Microcystis

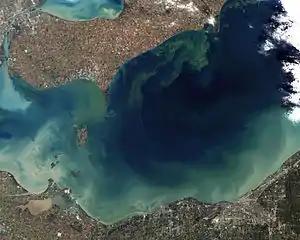
Lake Erie contains Microcystis algae blooms

In North America, "Microcystis" blooms have caused issues in numerous freshwater systems over the last two decades. These include large lakes (Erie, Okeechobee) and small regional water masses like Ohio's Grand Lake St Marys. In 2014, detection of the microcystin toxin in treated water of Toledo (OH) resulted in a shutdown of the water supply to more than 400,000 residents. The breakthrough of the toxin in the system was linked to the presence of a virus that lysed cells and released the toxin out of particles into the dissolved phase.